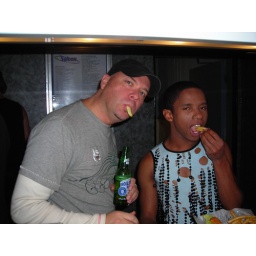
Guy and James stuffing their face in the window of the kitchen at the Saloon